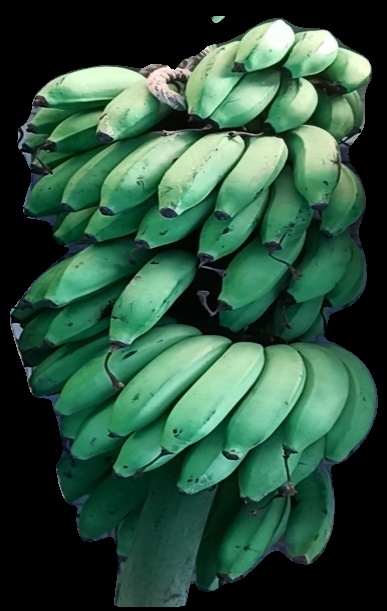
Variety: rasbale
Grade: grade2